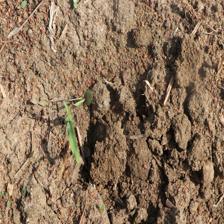
Label: Sorghum